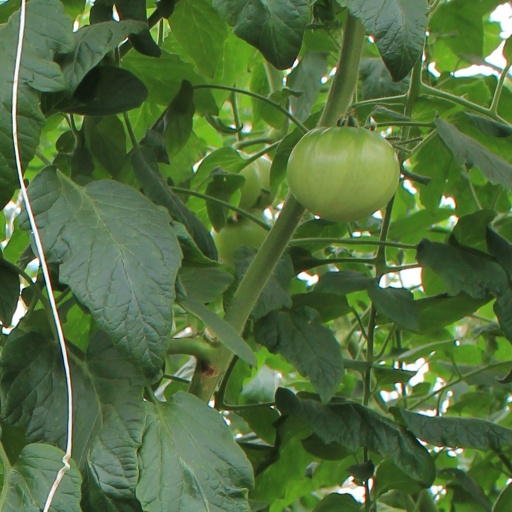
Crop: tomato